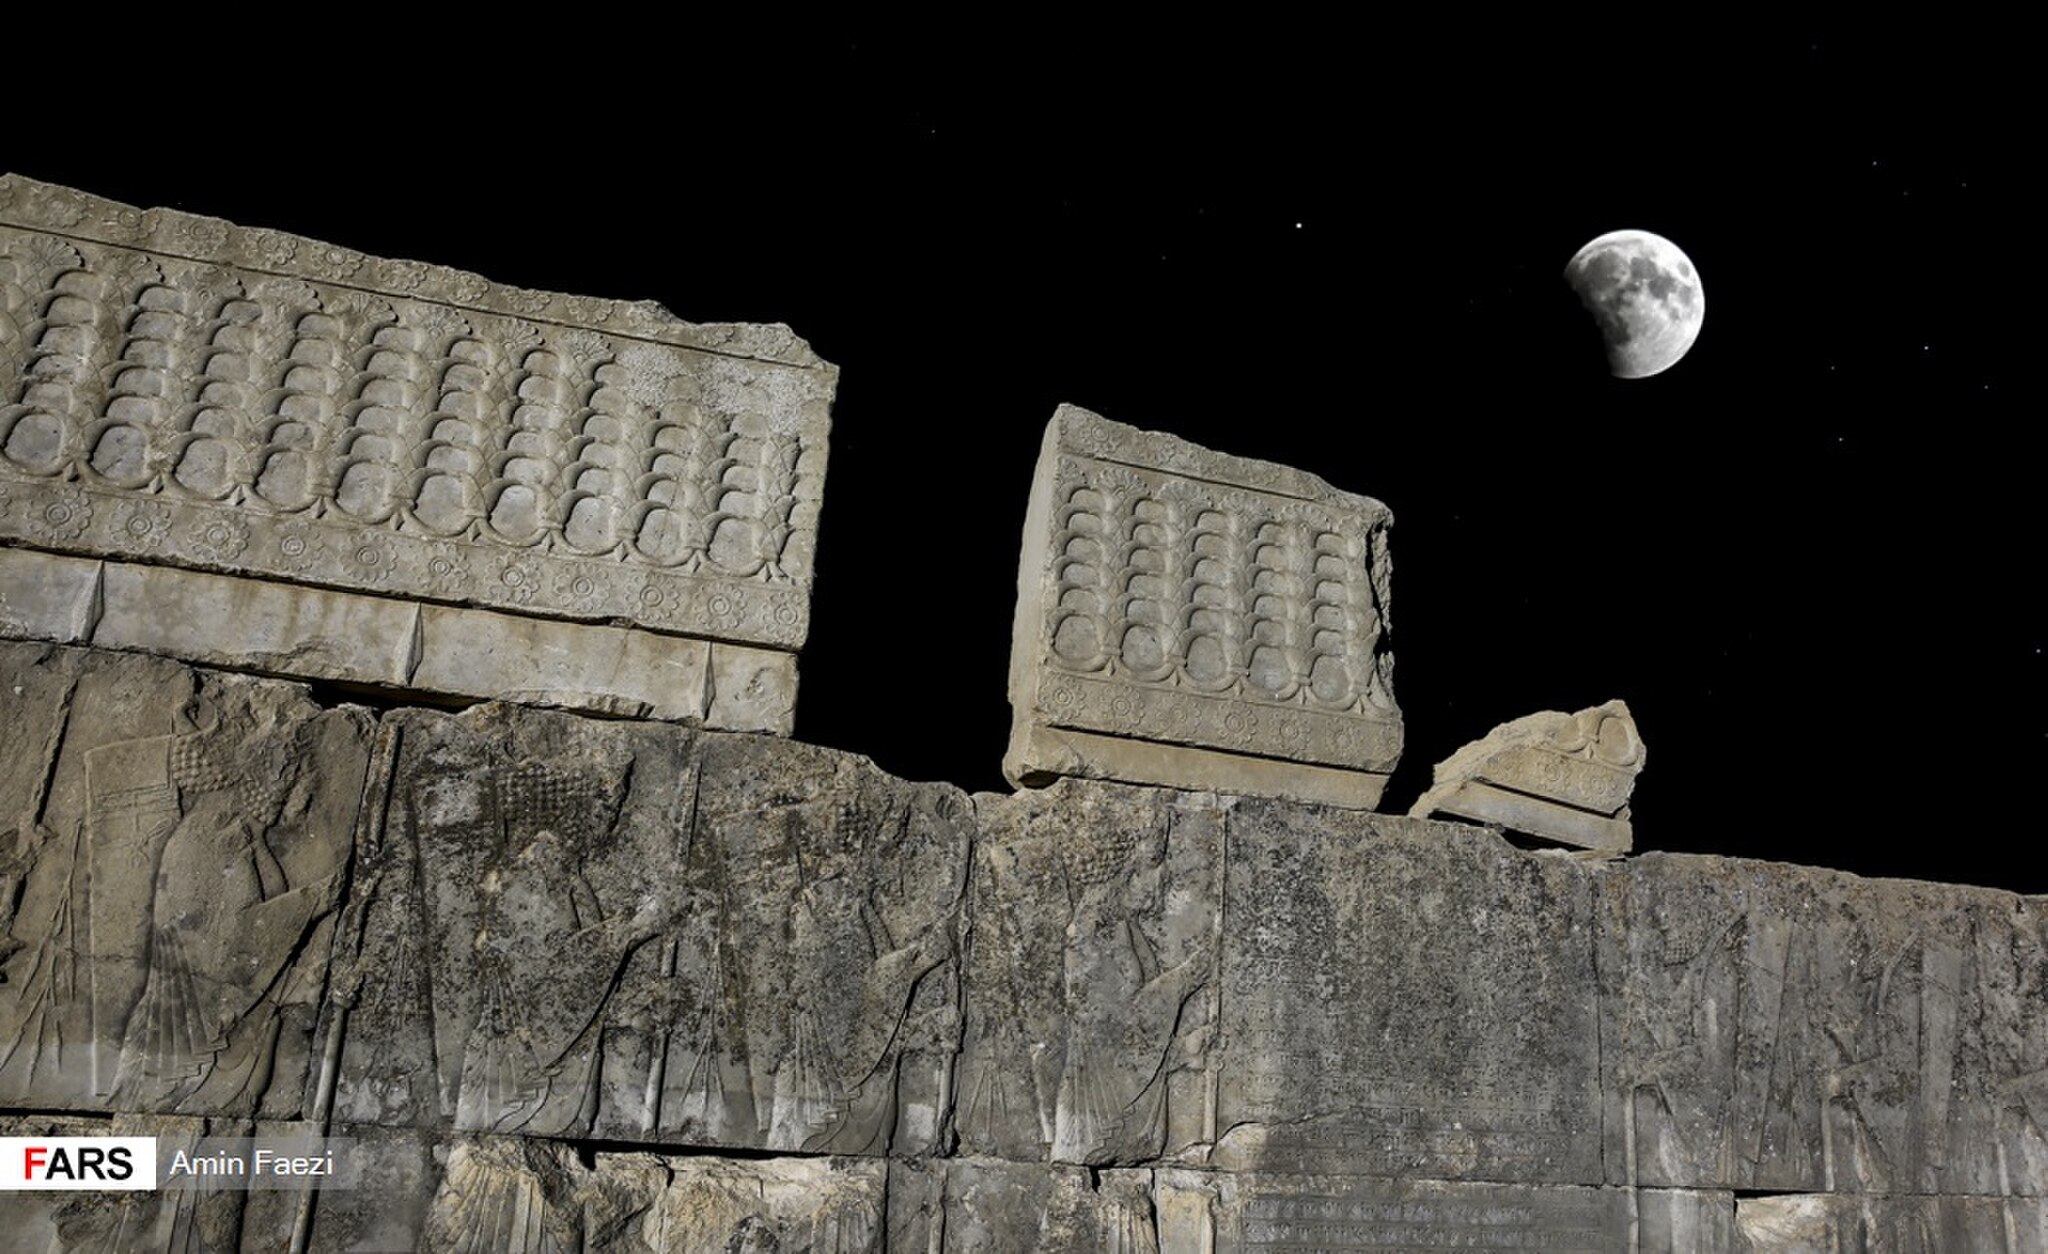
Title: Total Lunar Eclipse of 2018 July 27 in Persepolis 16
Description: طولانی‌ترین ماه‌گرفتگی قرن در تخت‌جمشید طولانی‌ترین خسوف کامل در یک قرن اخیر، شامگاه جمعه پنجم مرداد ۹۷ از ساعت ۲۱:۴۴ آغاز و تا ساعت ۰۳:۵۷ بامداد روز شنبه ادامه داشت. این ماه‌گرفتگی با چشم غیرمسلح و در بخش‌های بزرگی از ایران، استرالیا، آسیا، آفریقا، اروپا و آمریکای جنوبی قابل رؤیت بود. عکاس خبرگزاری فارس این خسوف تاریخی را از منظر مجموعه تاریخی تخت‌جمشید به تصویر کشیده است
Date: 2018-07-28
Categories: Files from external sources with reviewed licenses, Photographs from farsnews.ir, Lunar eclipse of 2018 July 27 in Persepolis, Northern staircase of Artaxerxes I Palace